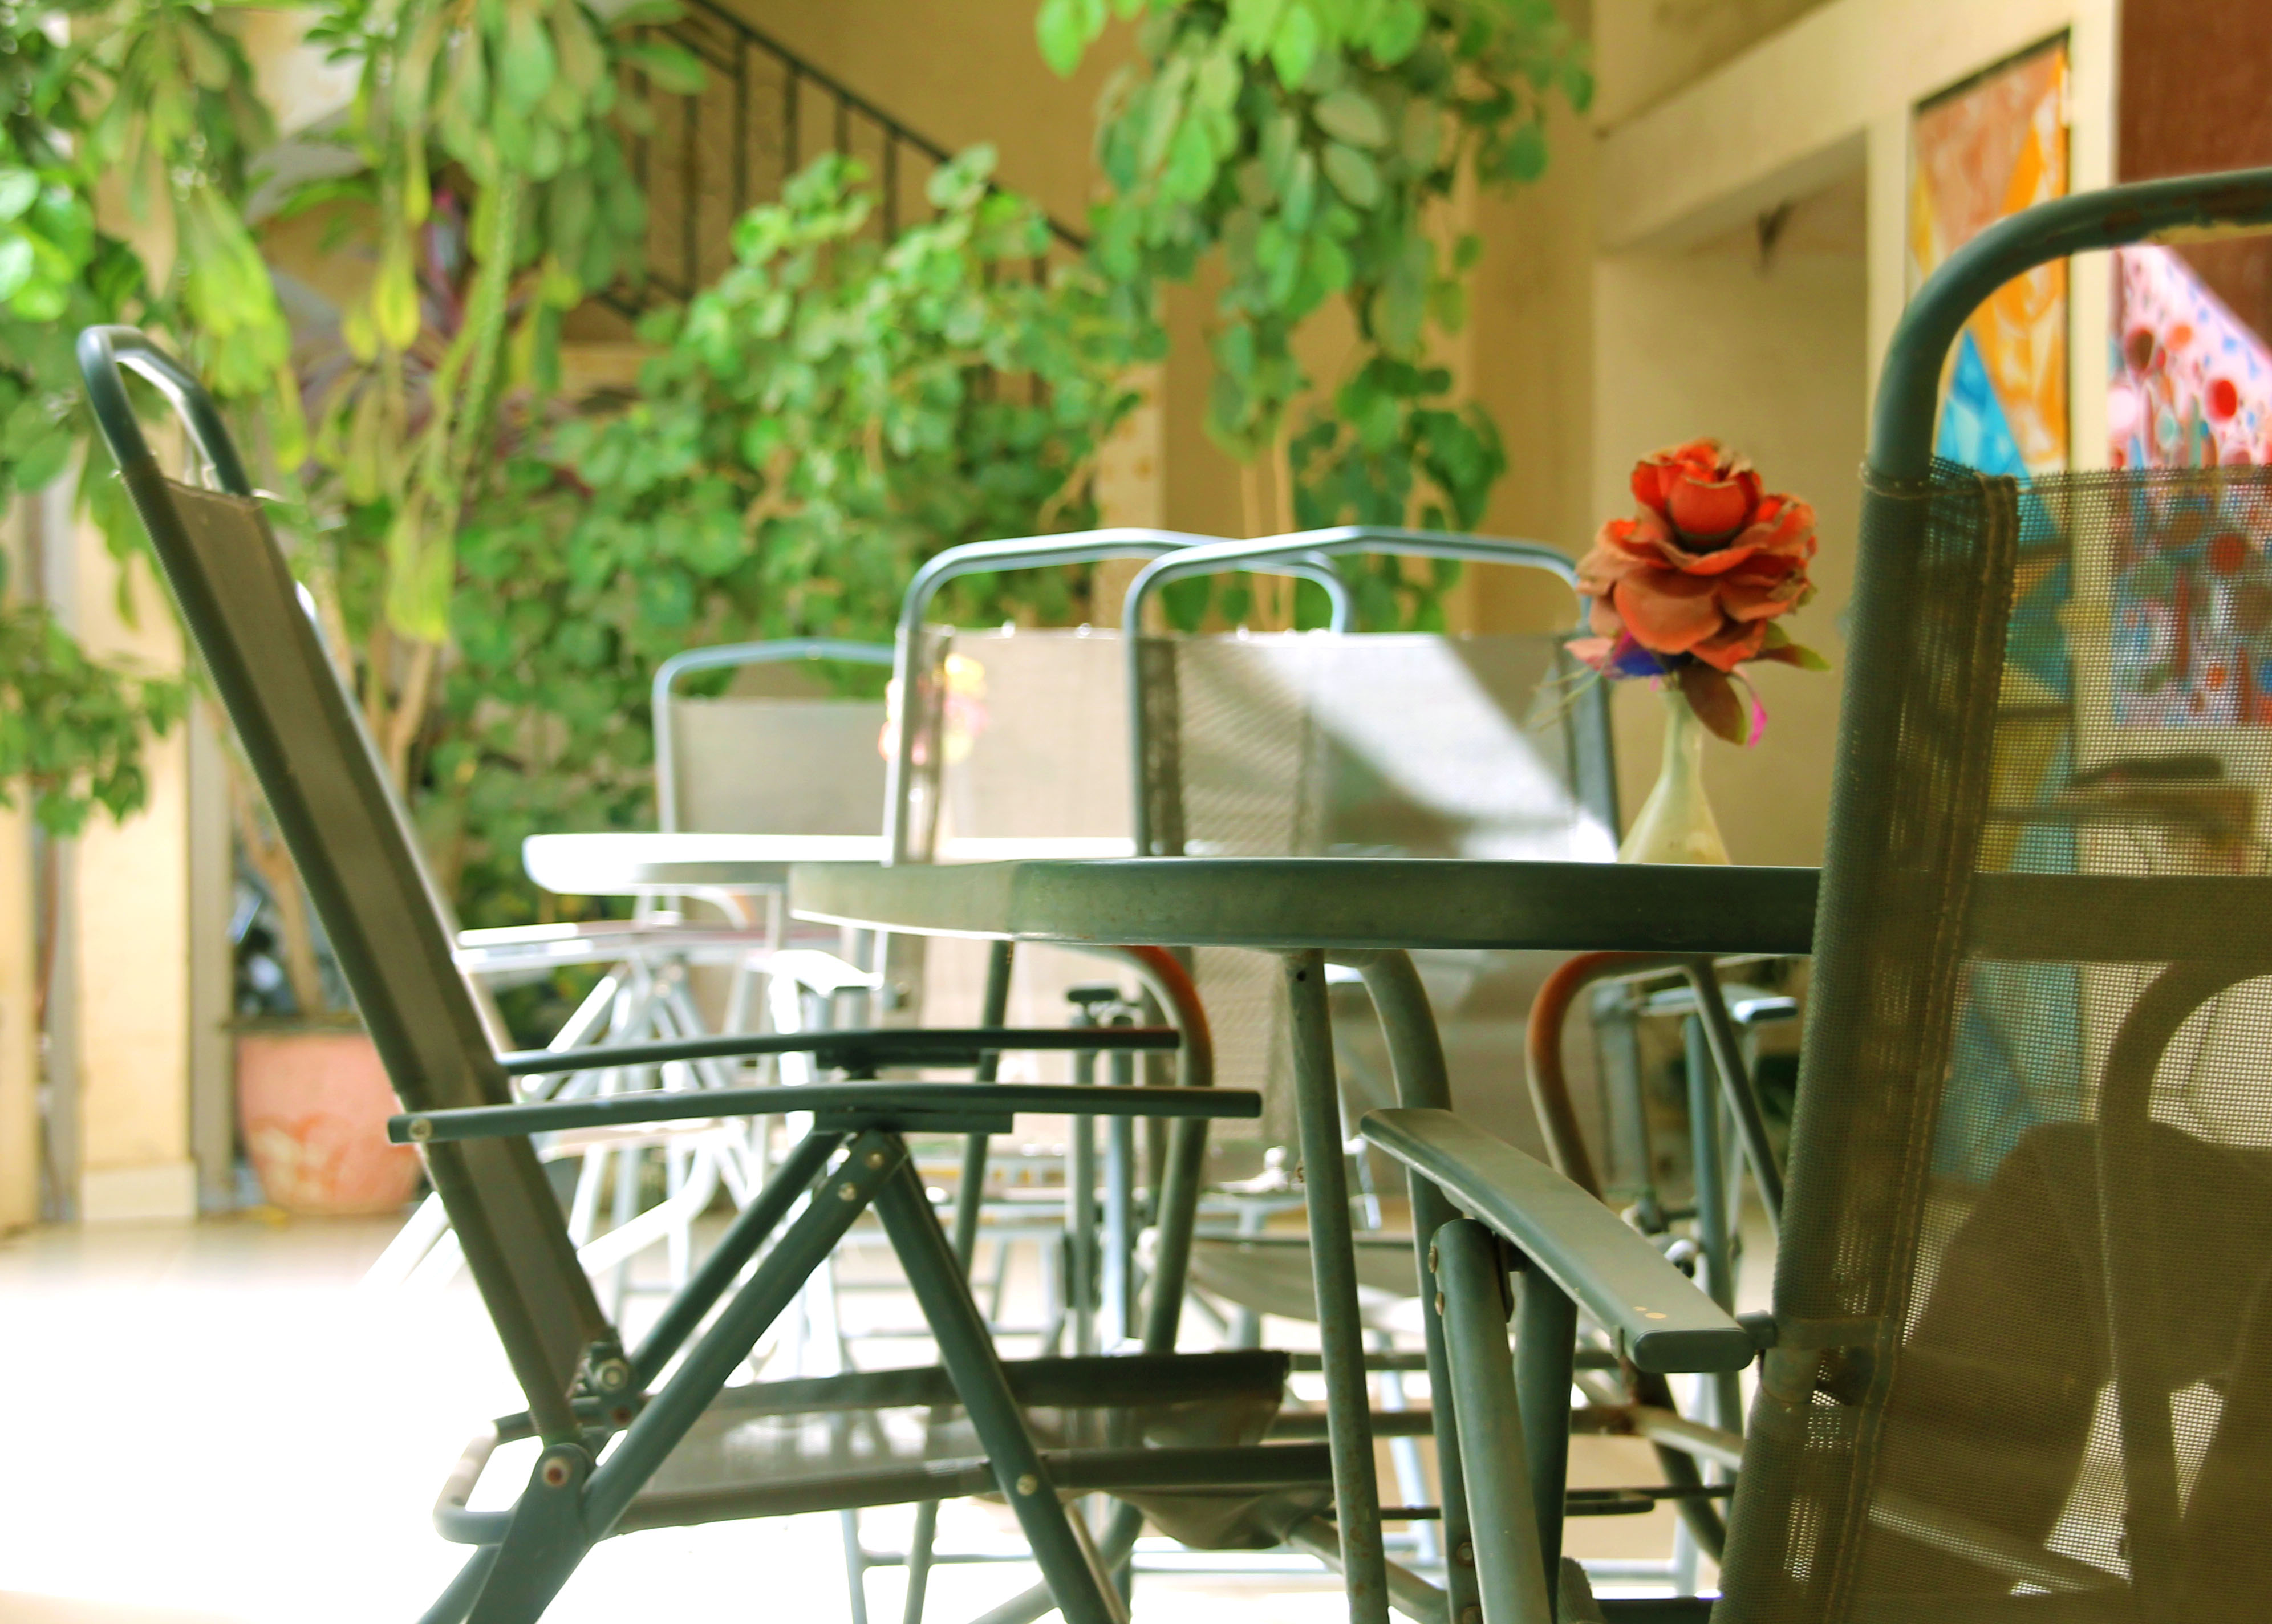
senegal, table, property, furniture, chair, dining room, balcony, home, restaurant, interior design, real estate, window, leisure, house